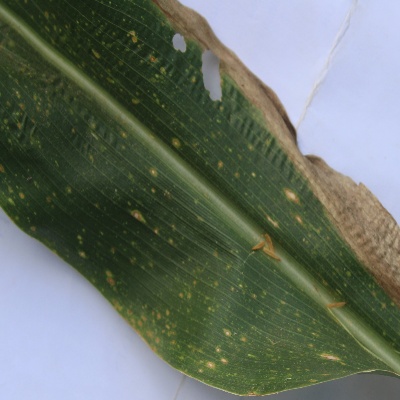
Crop: Maize
Condition: leaf blight